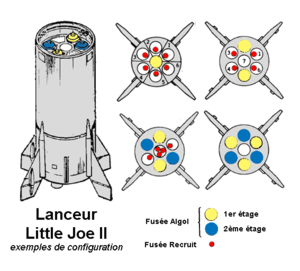
Schéma du lanceur Little Joe II utilisé pour la mise au point de la tour de sauvetage du vaisseau Apollo. Différentes combinaisons de propulseurs solides permettaient d'obtenir des profils de vol adaptés aux tests à réaliser.
La fusée Little Joe est un lanceur développé par l'agence spatiale américaine et utilisé entre 1959 et 1966 pour tester le comportement des vaisseaux spatiaux des programmes américains Mercury et Apollo durant les phases critiques de leur vol, en particulier au moment où la pression aérodynamique est maximale. Little Joe a été utilisée pour la qualification en vol de la tour de sauvetage et du déploiement des parachutes.